Aadhalal Kadhal Seiveer

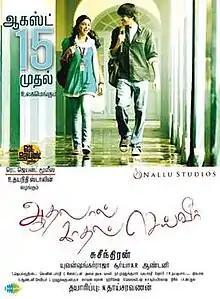
Promotional poster

Aadhalal Kadhal Seiveer is a 2013 Indian Tamil language romantic drama film directed by Suseenthiran. It features debutant Santhosh Ramesh (Singanamala Ramesh Babu's second son) and Manisha Yadav of "Vazhakku Enn 18/9" fame in the lead roles. It is produced by Nallu Studios and music by Yuvan Shankar Raja. Cinematography is by Soorya A. R., editing by Antony, stunts by Anal Arasu, lyrics by Vaali and Yugabharathi. The film released with highly positive reviews. The film was remade in Kannada as "Naduve Antaravirali" (2018).